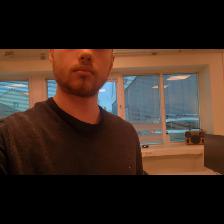
Label: Human